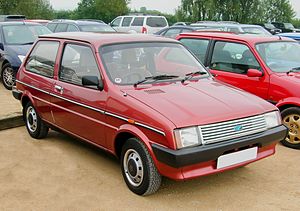
Rover Metro
Rover Metro var en minibil fra den britiske bilfabrikant British Leyland og deres underafeling Austin Rover Group. Den blev introduceret under navnet Austin Mini Metro i 1980, og skulle supplere Morris Mini i minibilsklassen. I løbet af sit 18 år lange liv havde Metro mange forskellige navne, blandt andet Austin Metro, MG Metro og Rover Metro. Navnet blev ændret til Rover 100 i 1994, og der fandtes også varebilsudgaver kaldet Morris Metro og Metrovan.